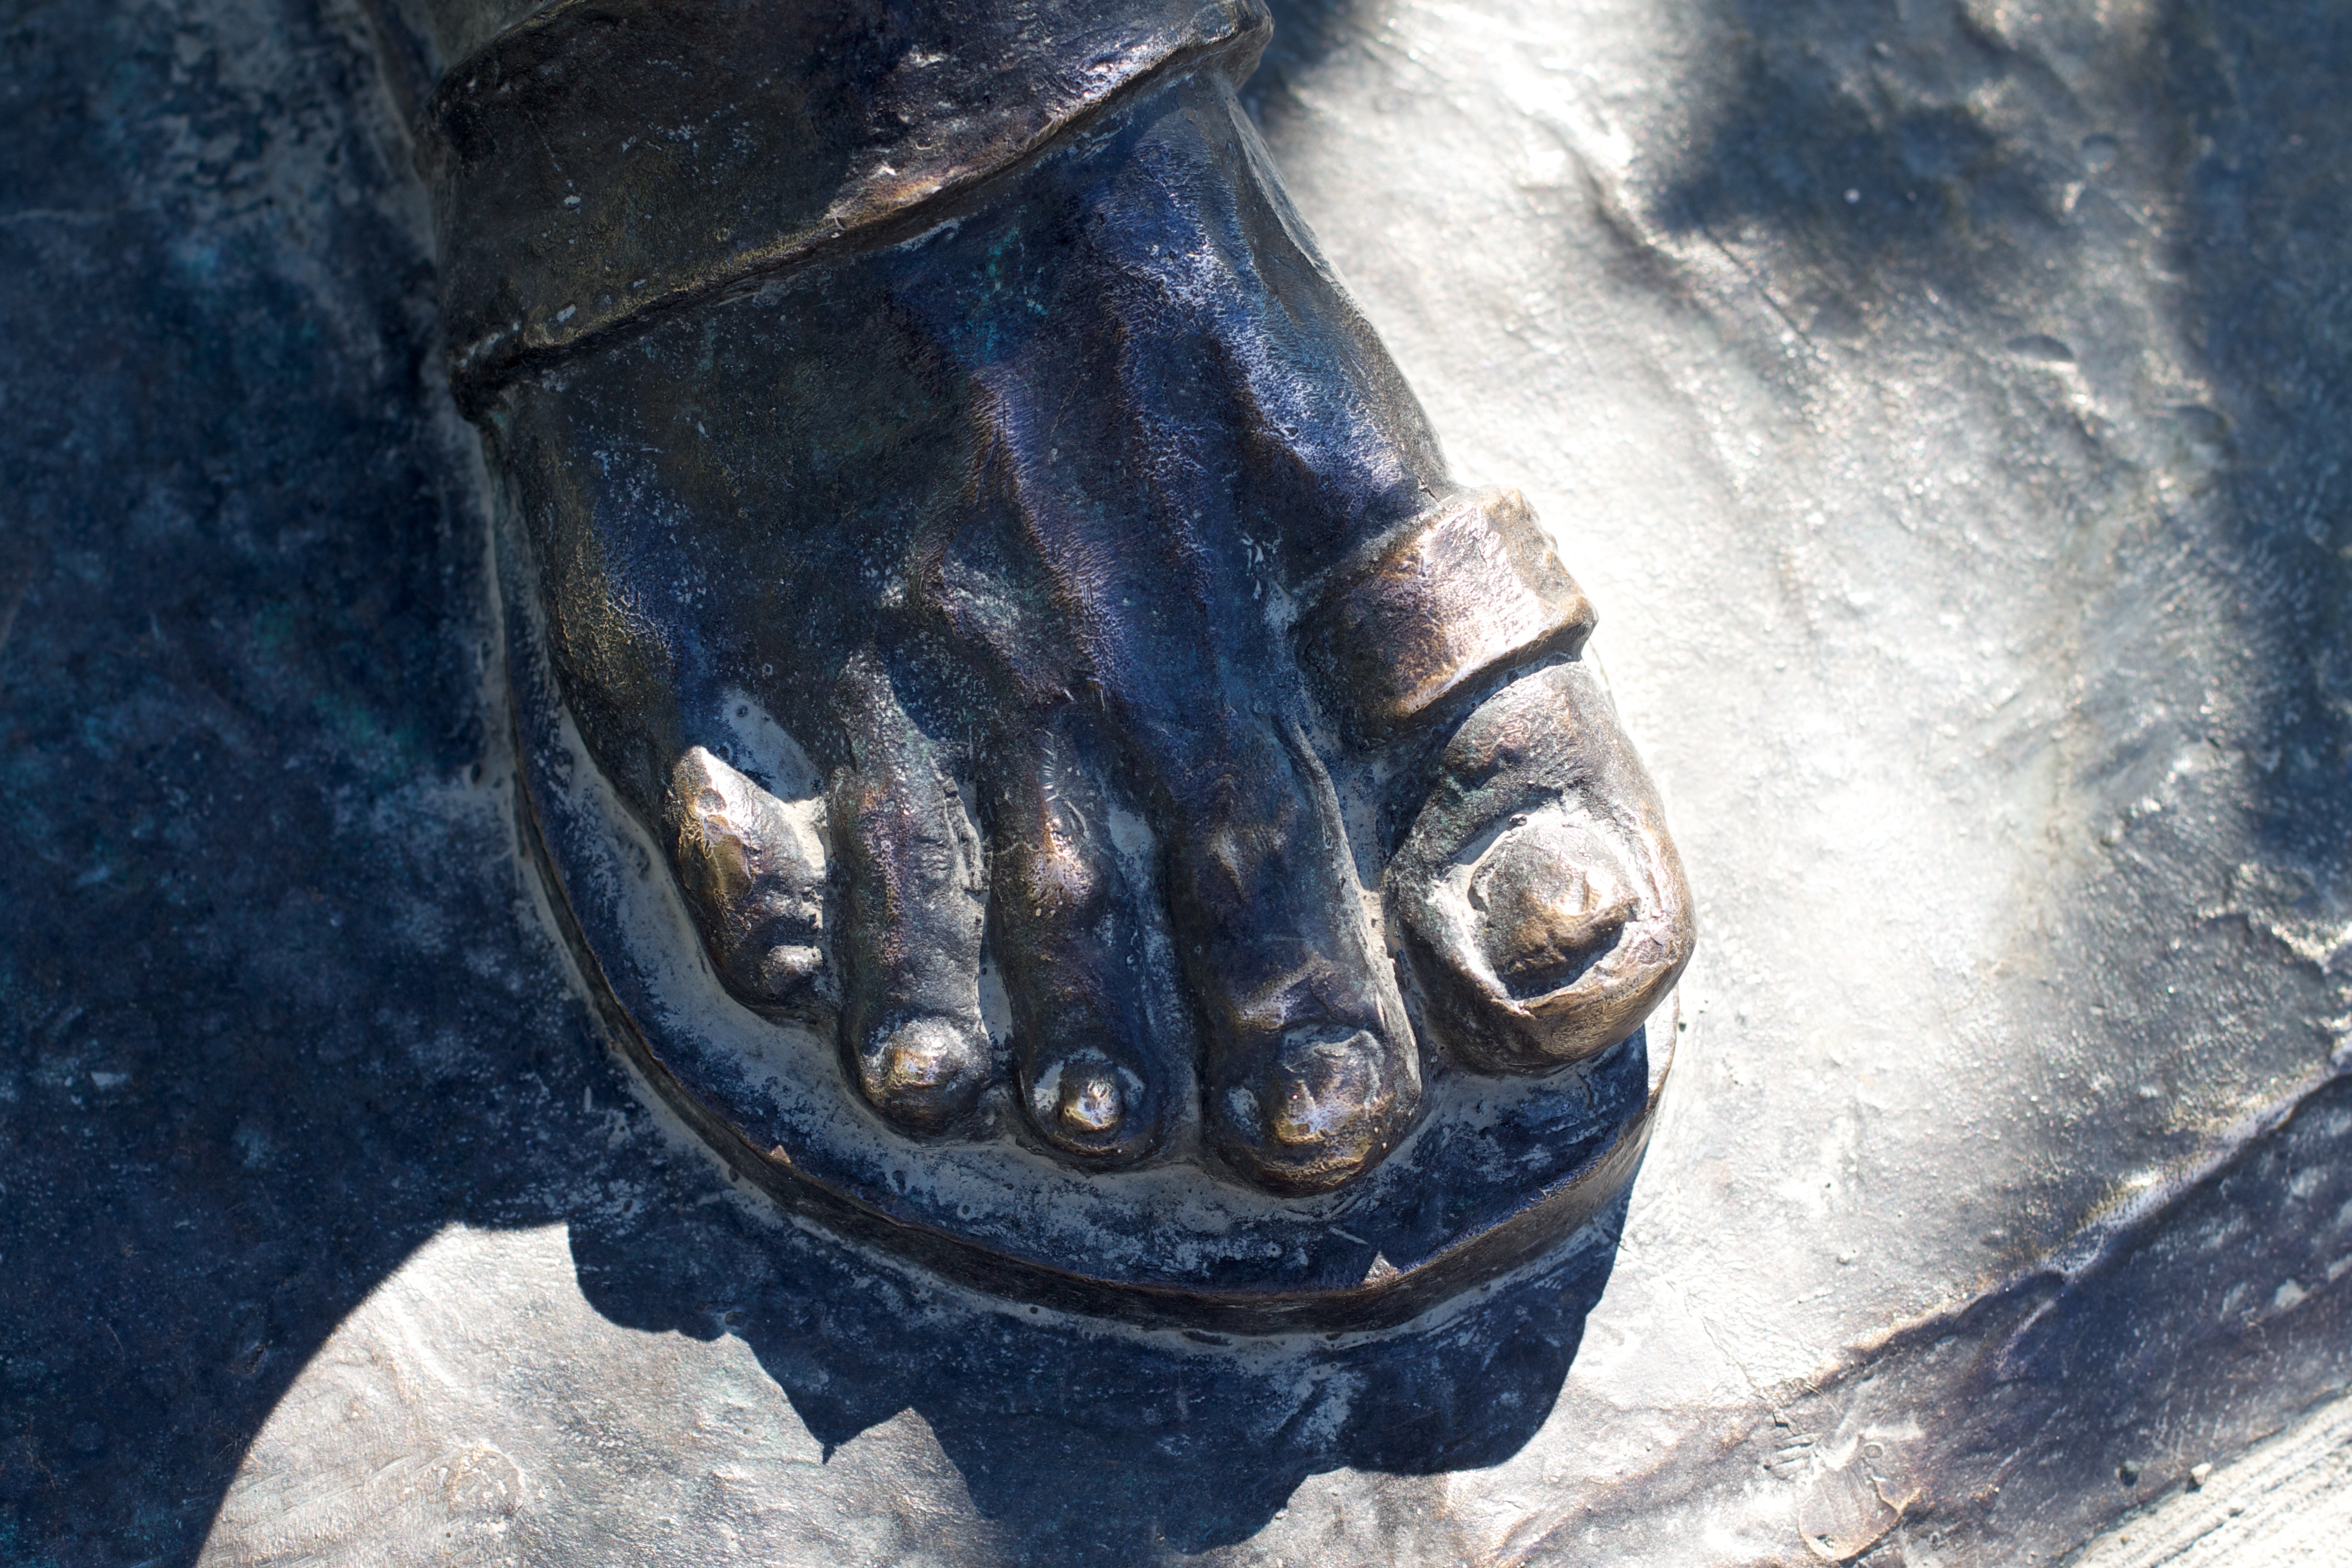
blue, tire, footwear, odyssey, automotive tire